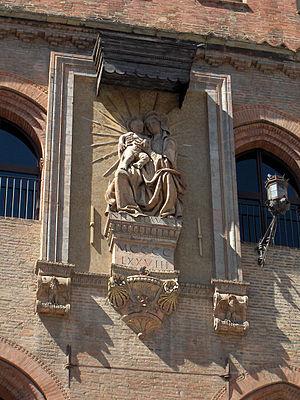
Niccolò dell'Arca à Bologne était un sculpteur de la Renaissance italienne. Il est également connu sous les noms de Niccolò da Ragusa, Niccolò da Bari et Niccolò d'Antonio des Pouilles. Le patronyme dell'Arca fait référence à sa contribution au sépulcre de Saint Dominique de la basilique San Domenico.